Question: Please indicate a possible affordance area of the bench that can be used for sitting
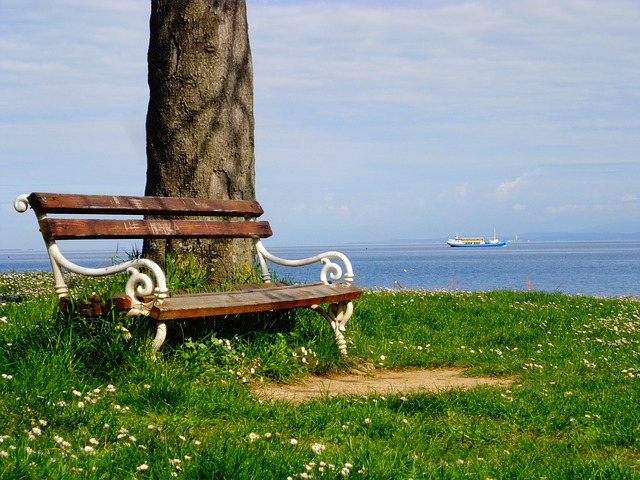
Answer: [72.5, 282, 359.5, 316]